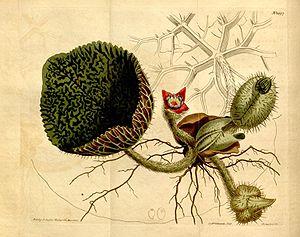
Euryale ferox, ou nénuphar épineux, est une espèce de plante de la famille des Nymphaeaceae. C'est la seule espèce actuellement acceptée du genre Euryale.